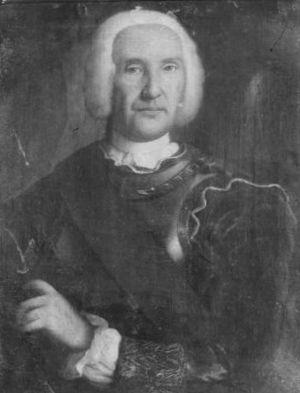
Le comte Gustav Otto von Douglas, né le 23 février 1687 à Stockholm et mort le 2 février 1771 à Reval, est un officier suédois qui participa à la Grande guerre du Nord et se mit ensuite au service de l'Empire russe.